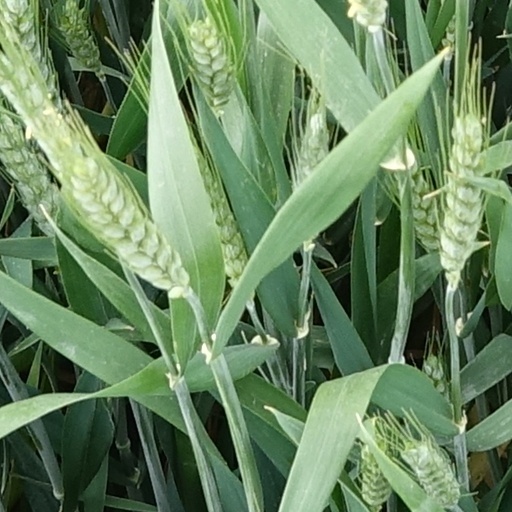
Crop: wheat